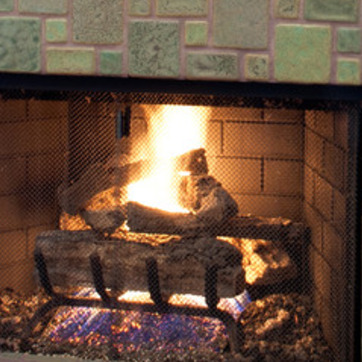
Material: other